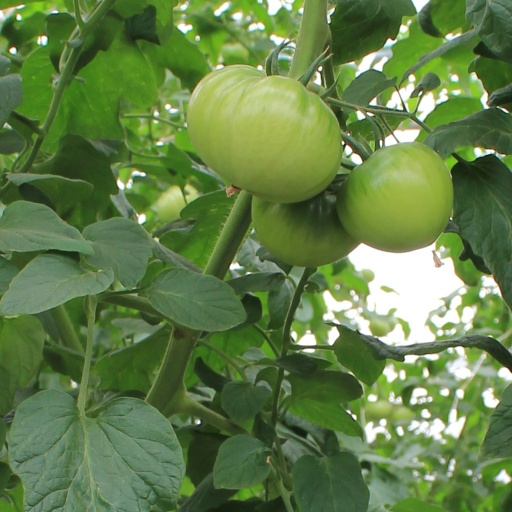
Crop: tomato